Emporia, Kansas

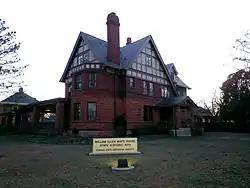
William Allen White House (2009)

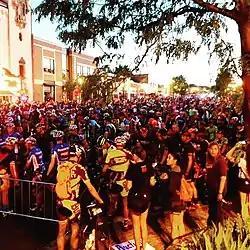
Waiting for Dirty Kanza (now known as Unbound Gravel) bike race to start at sunrise in Emporia

Bus service within the city is provided by LCAT, or Lyon County Area Transportation. The agency provides demand and deviated fixed-route bus services within the city of Emporia. Lyon County. The buses are a service of Lyon County, with significant support coming from the Kansas Department of Transportation.